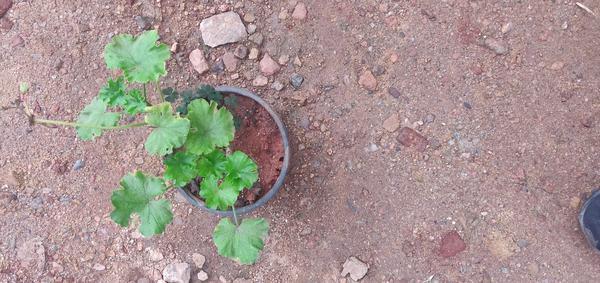
Plant: Geranium